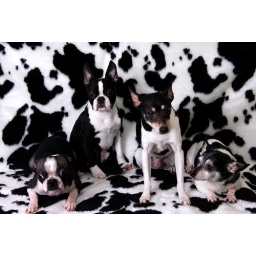
All the boys hiding in doggy camoflauge.